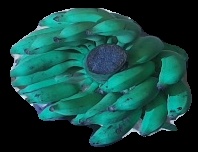
Variety: elakki-bale
Grade: grade3